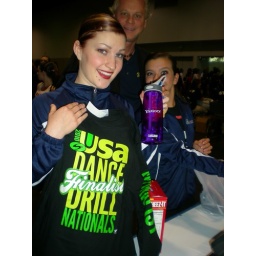
Yahoo! water bottle brings luck in making it to the Finals at USA Dance Nationals